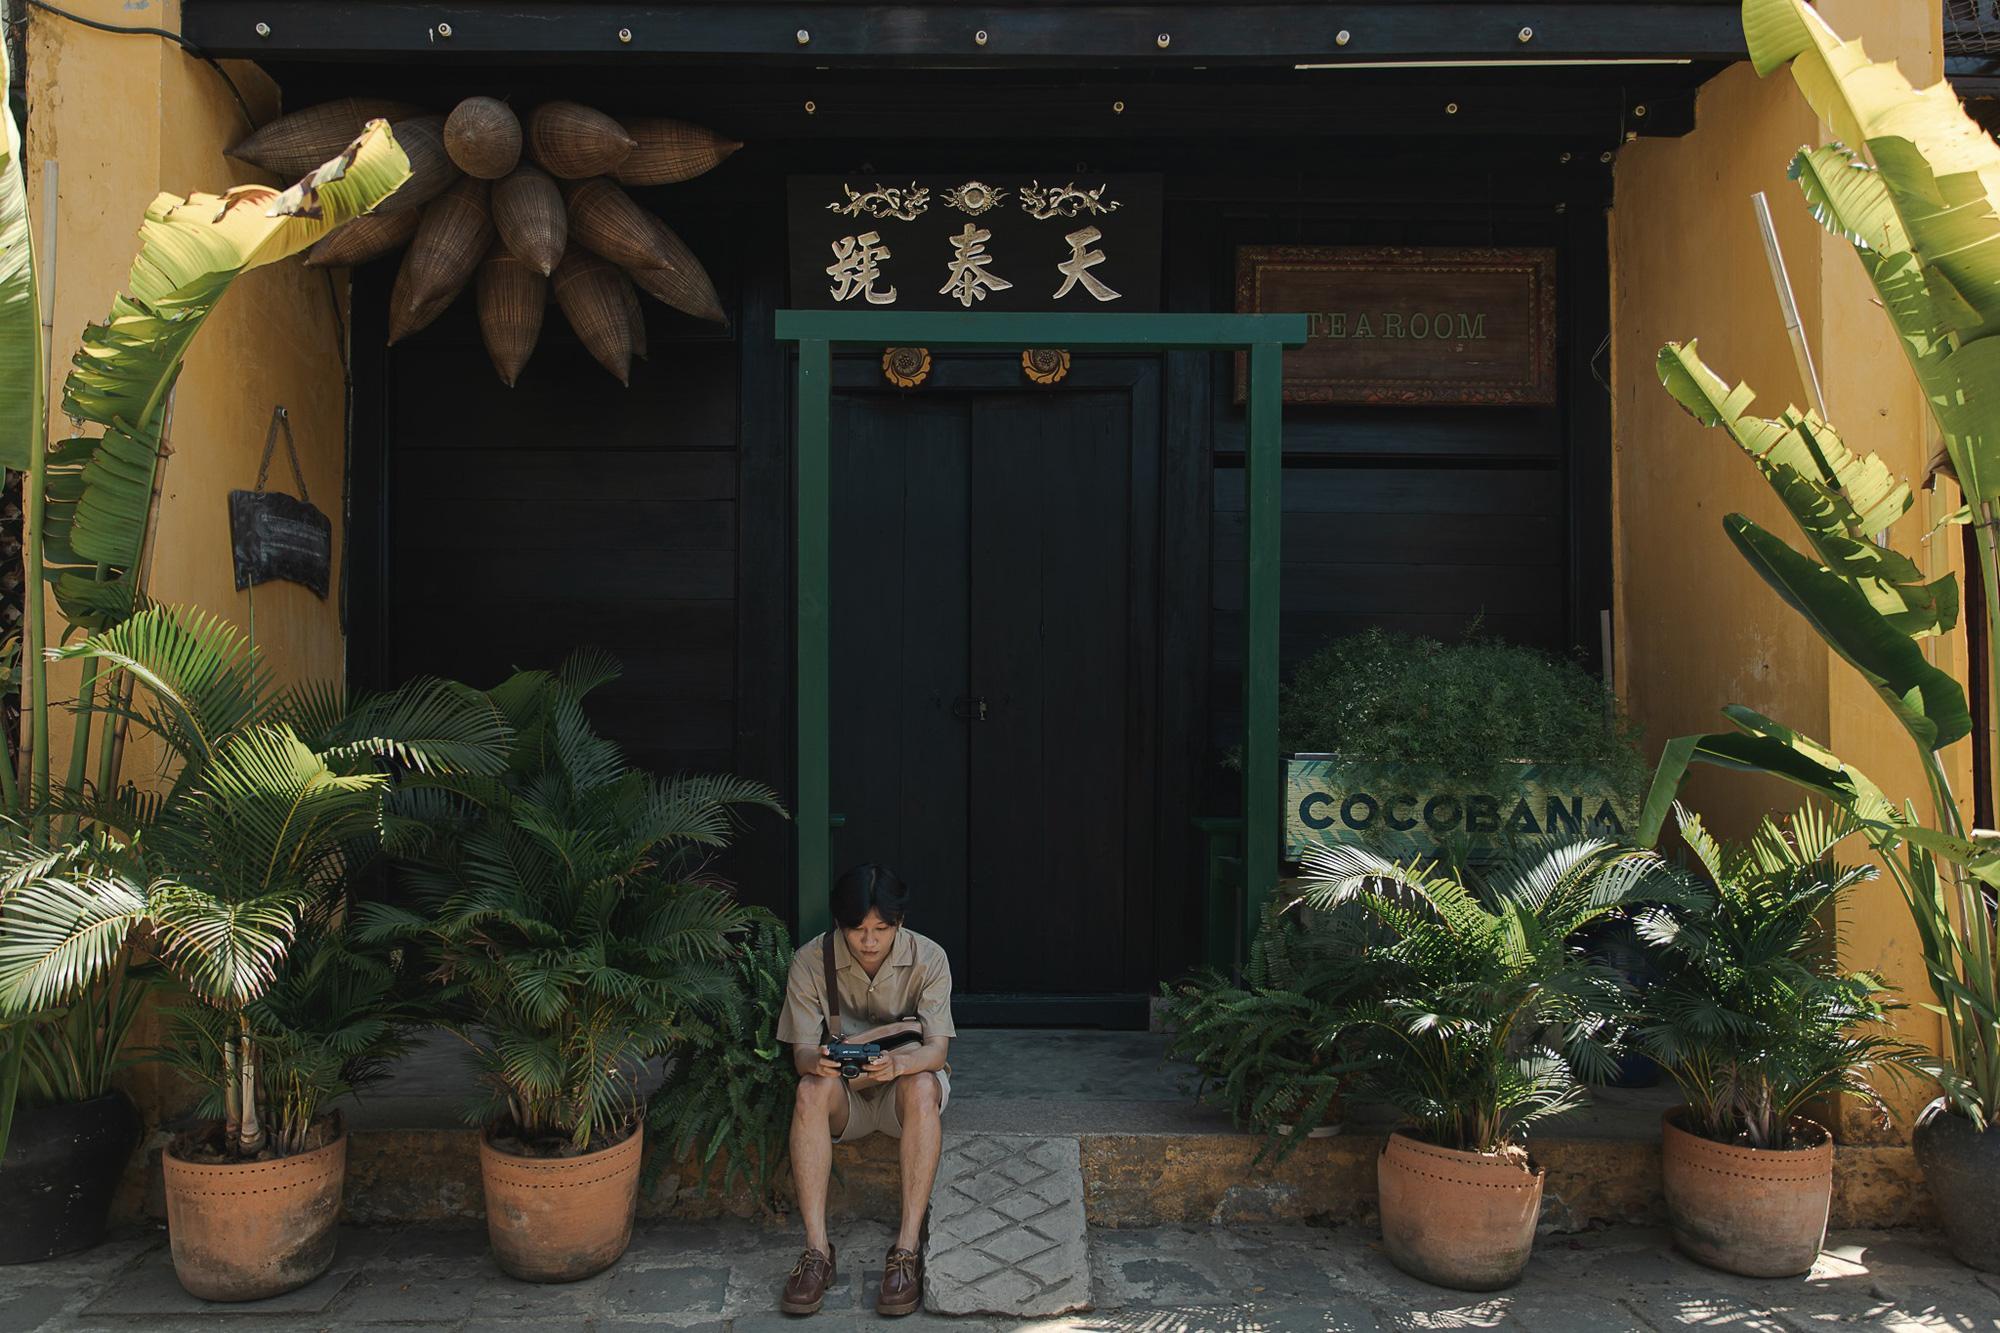
có một người xuất hiện ở trước một ngôi nhà gỗ